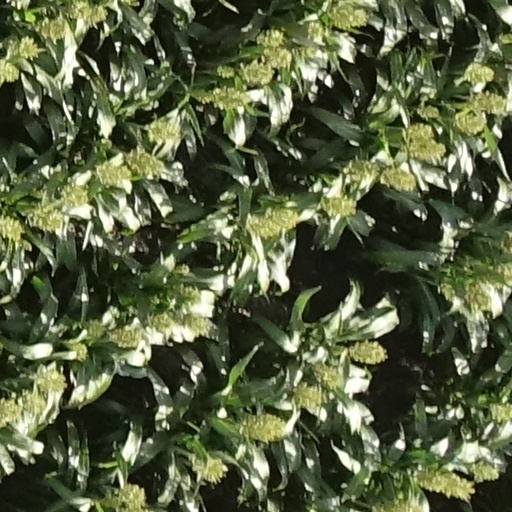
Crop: sorghum